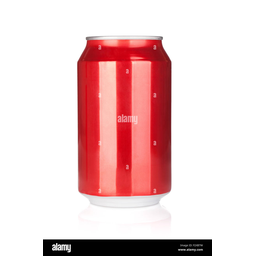
Label: metal